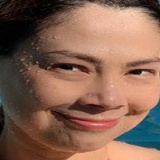
ca sĩ Sĩ Thanh